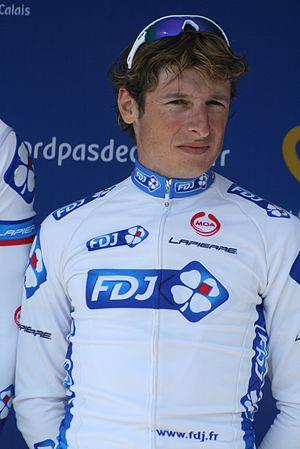
Présentation des coureurs au départ de la première étape Pierrick Fédrigo